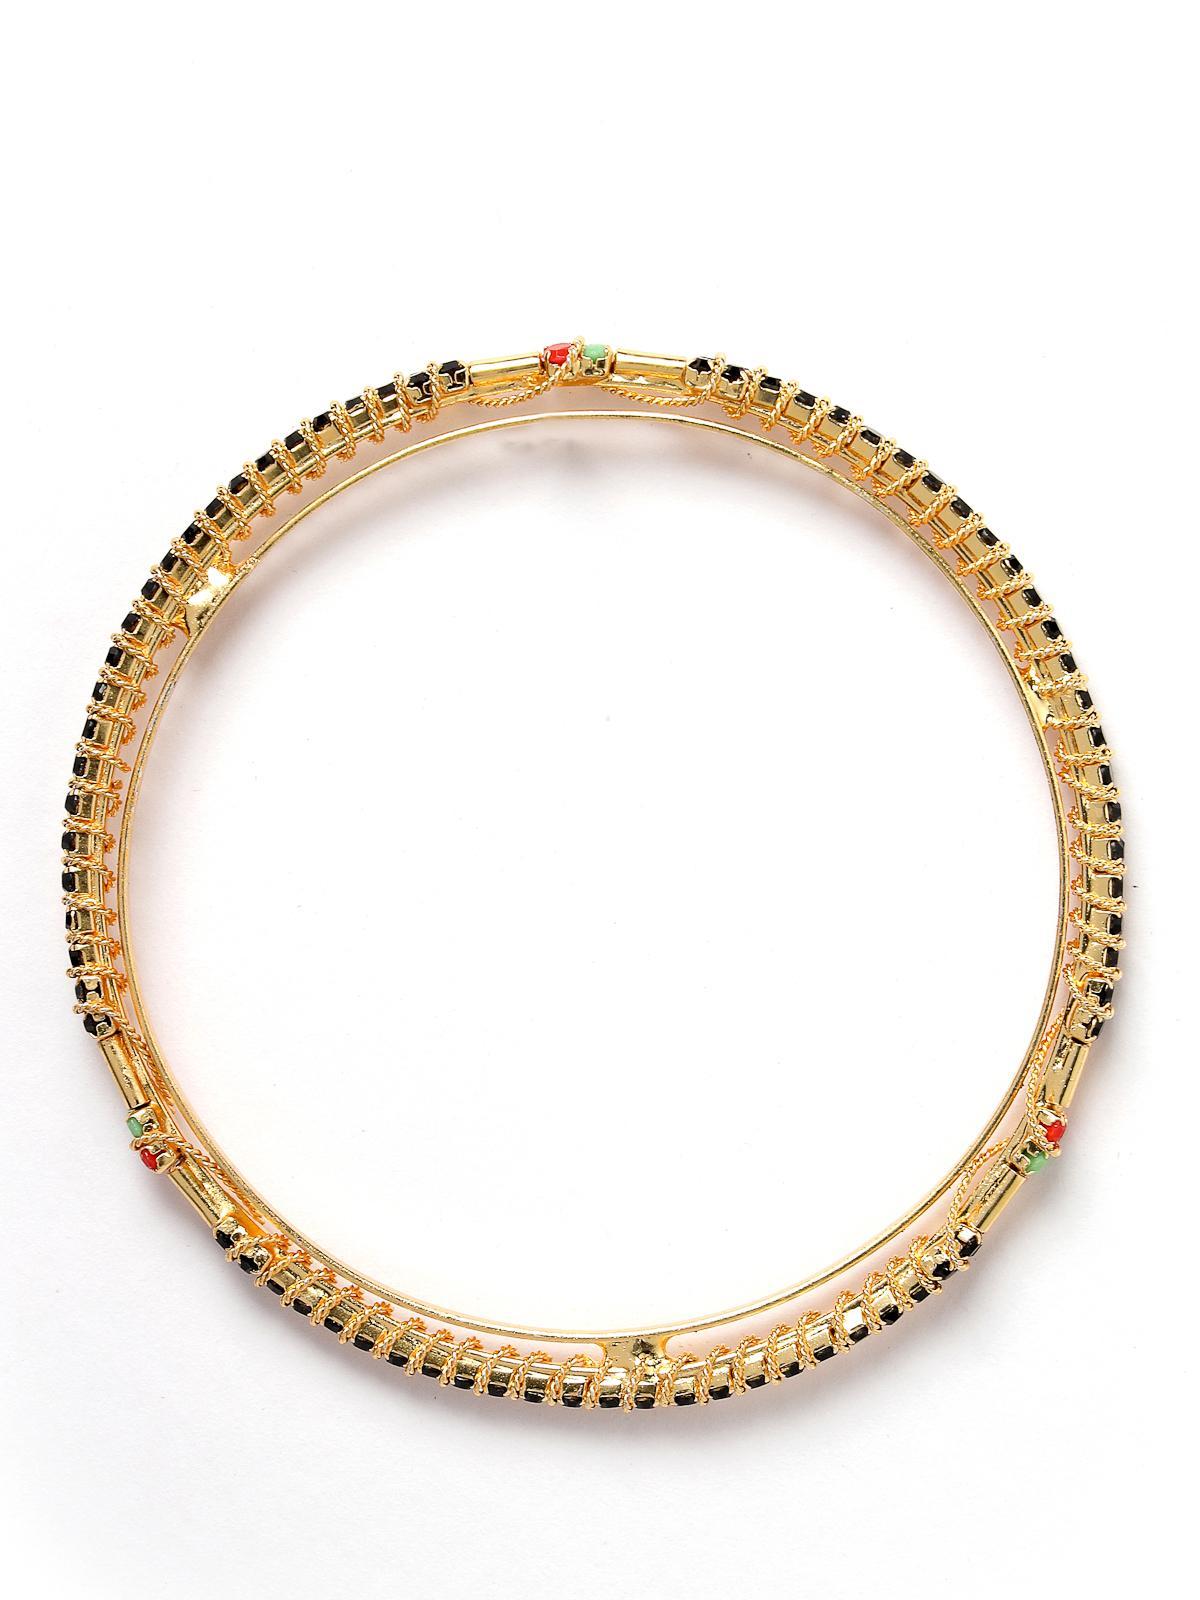
Sukkhi Incredible Fashionable Gold Plated Red And Green Thin Bracelet Bangle Set Jewellery for Women & Girls|Set of 4 Latest Design|Birthday Anniversary Gift for Women|B105916_2.4
Type: Bracelets & Bangles
Brand: Sukkhi
Price: Rs. 372
 Step into incredible fashion with the Sukkhi Fashionable Gold Plated Thin Bracelet Bangle Set for Women & Girls. This set of four captivates with a fashionable blend of red and green, showcasing the latest design trends. The gold-plated finish adds an opulent touch to any ensemble. Sized at 2.4, 2.6 and 2.8, these thin bracelets make for a perfect birthday or anniversary gift, celebrating contemporary style and timeless beauty for the special women in your life with a set that's both incredible and versatile.Disclaimer:There may be slight variation in shade and colour due to photographic effects and monitor settings
Included: 4 Bangles